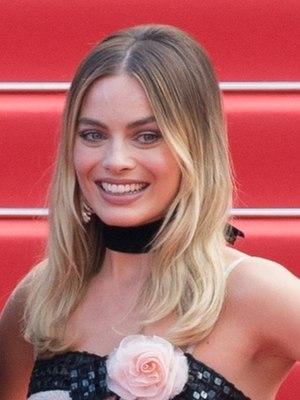
Birds of Prey est un film américain réalisé par Cathy Yan et sorti en 2020.